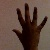
The image shows a hand gesture representing the number 5 in Indian Sign Language.